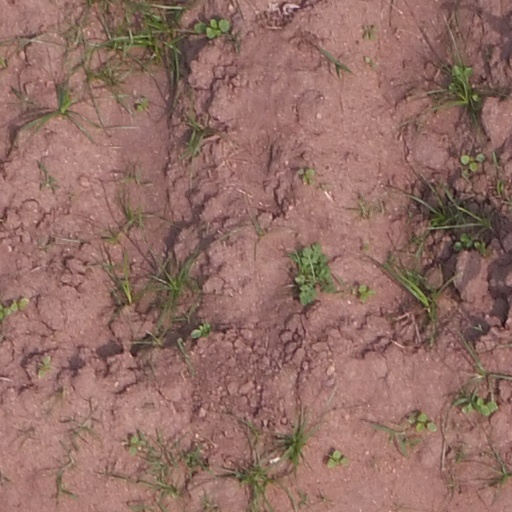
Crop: maize; corn